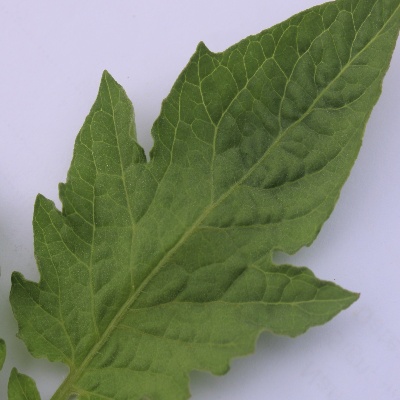
Crop: Tomato
Condition: healthy